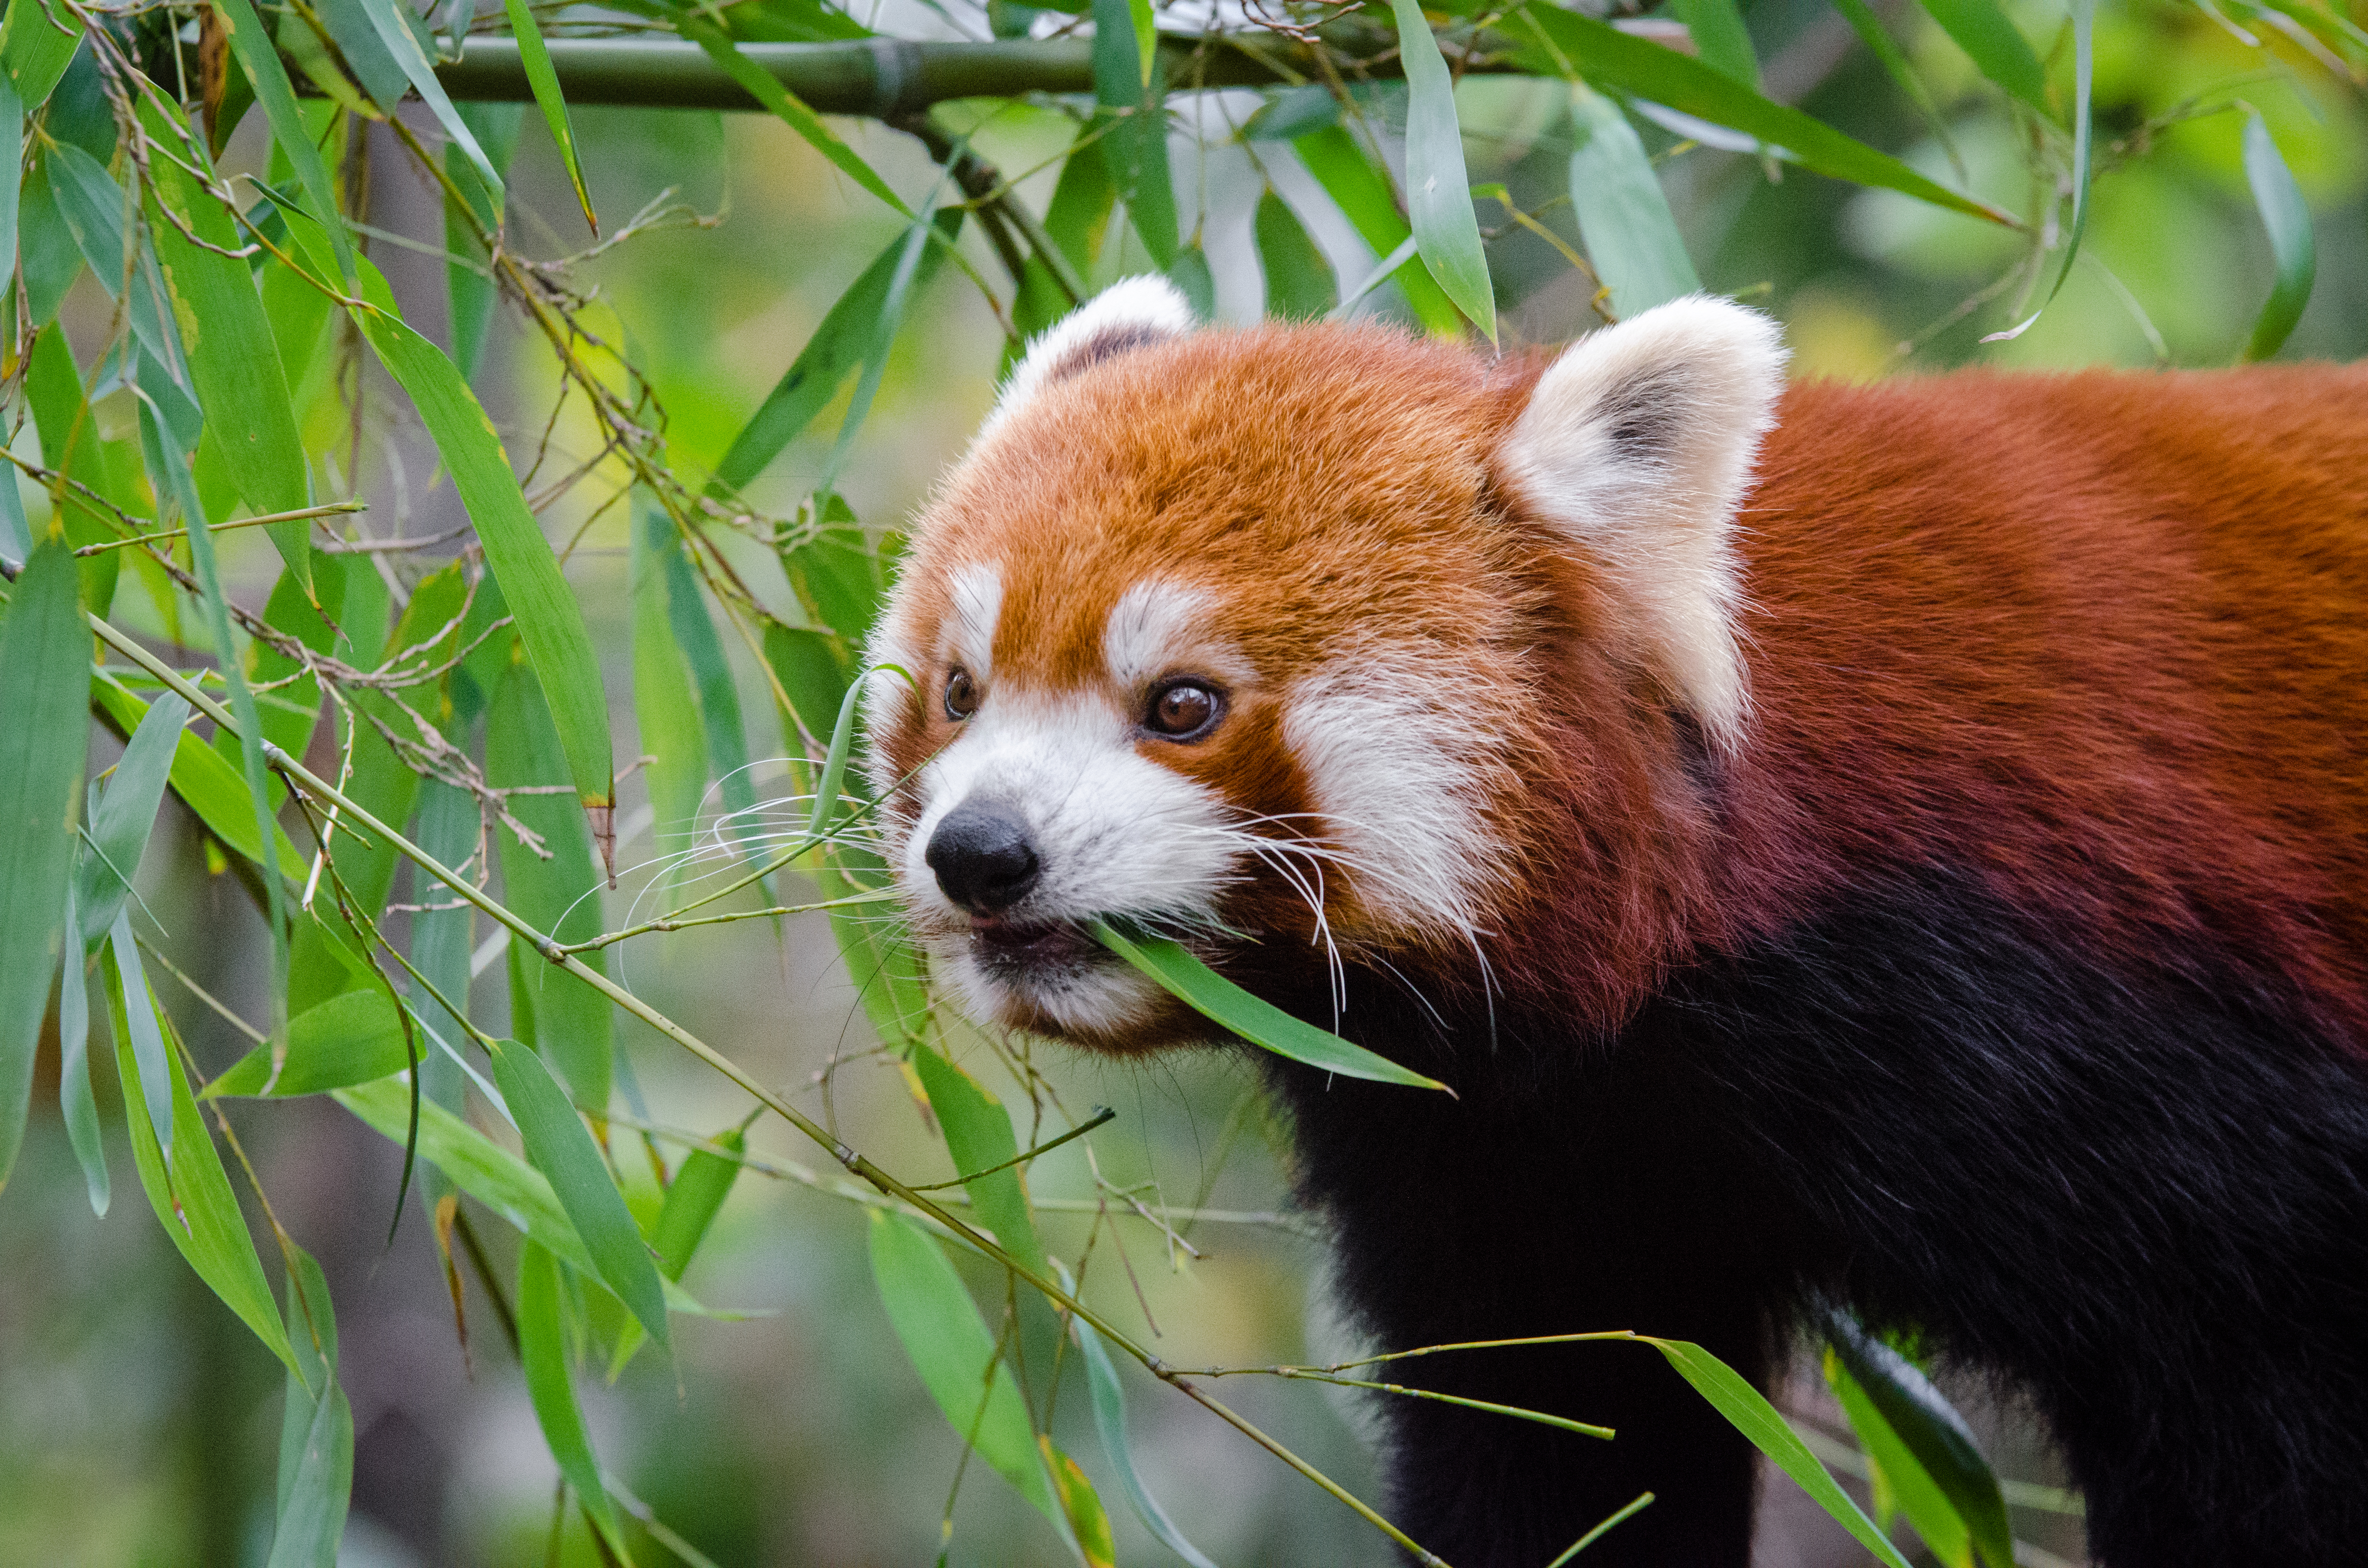
tree, nature, bokeh, blur, field, vintage, sweet, feet, animal, cute, female, wildlife, zoo, fur, orange, young, spring, green, high, red, foot, mammal, nikon, fauna, red panda, panda, 2015, face, nose, whiskers, paw, tail, animals, ears, endangered, vertebrate, germany, deutschland, frhling, natur, paws, tier, depth, iso, ss, depthoffield, fell, grn, gesicht, baum, adorable, bamboo, d7000, roter, kleiner, niedlich, sues, suess, species, bedrohte, tierart, tierpark, weiblich, jungtier, jung, ohren, schwanz, nase, bedroht, ailurus, fulgens, mozilla, firefox, wochenende, weekend, dog breed group